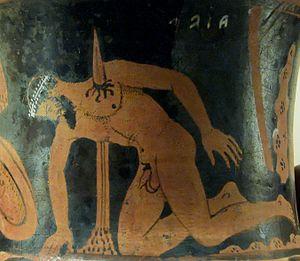
Le suicide d'Ajax le Grand. Cratère en calice étrurien à figures rouges, vers 400–350 av. J.-C. Proviendrait de Vulci.
Dans la mythologie grecque, Ajax, fils de Télamon et de Péribée, est un héros de la guerre de Troie. Il ne doit pas être confondu avec son homonyme Ajax fils d'Oïlée.